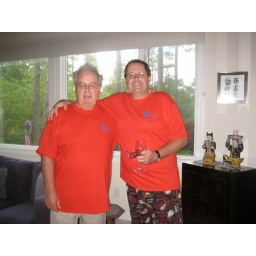
The boys in red  -